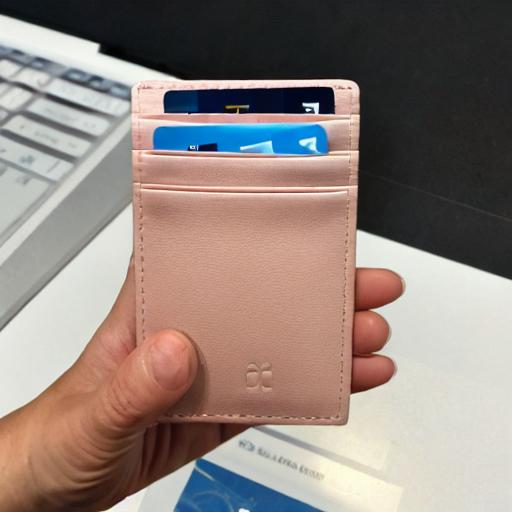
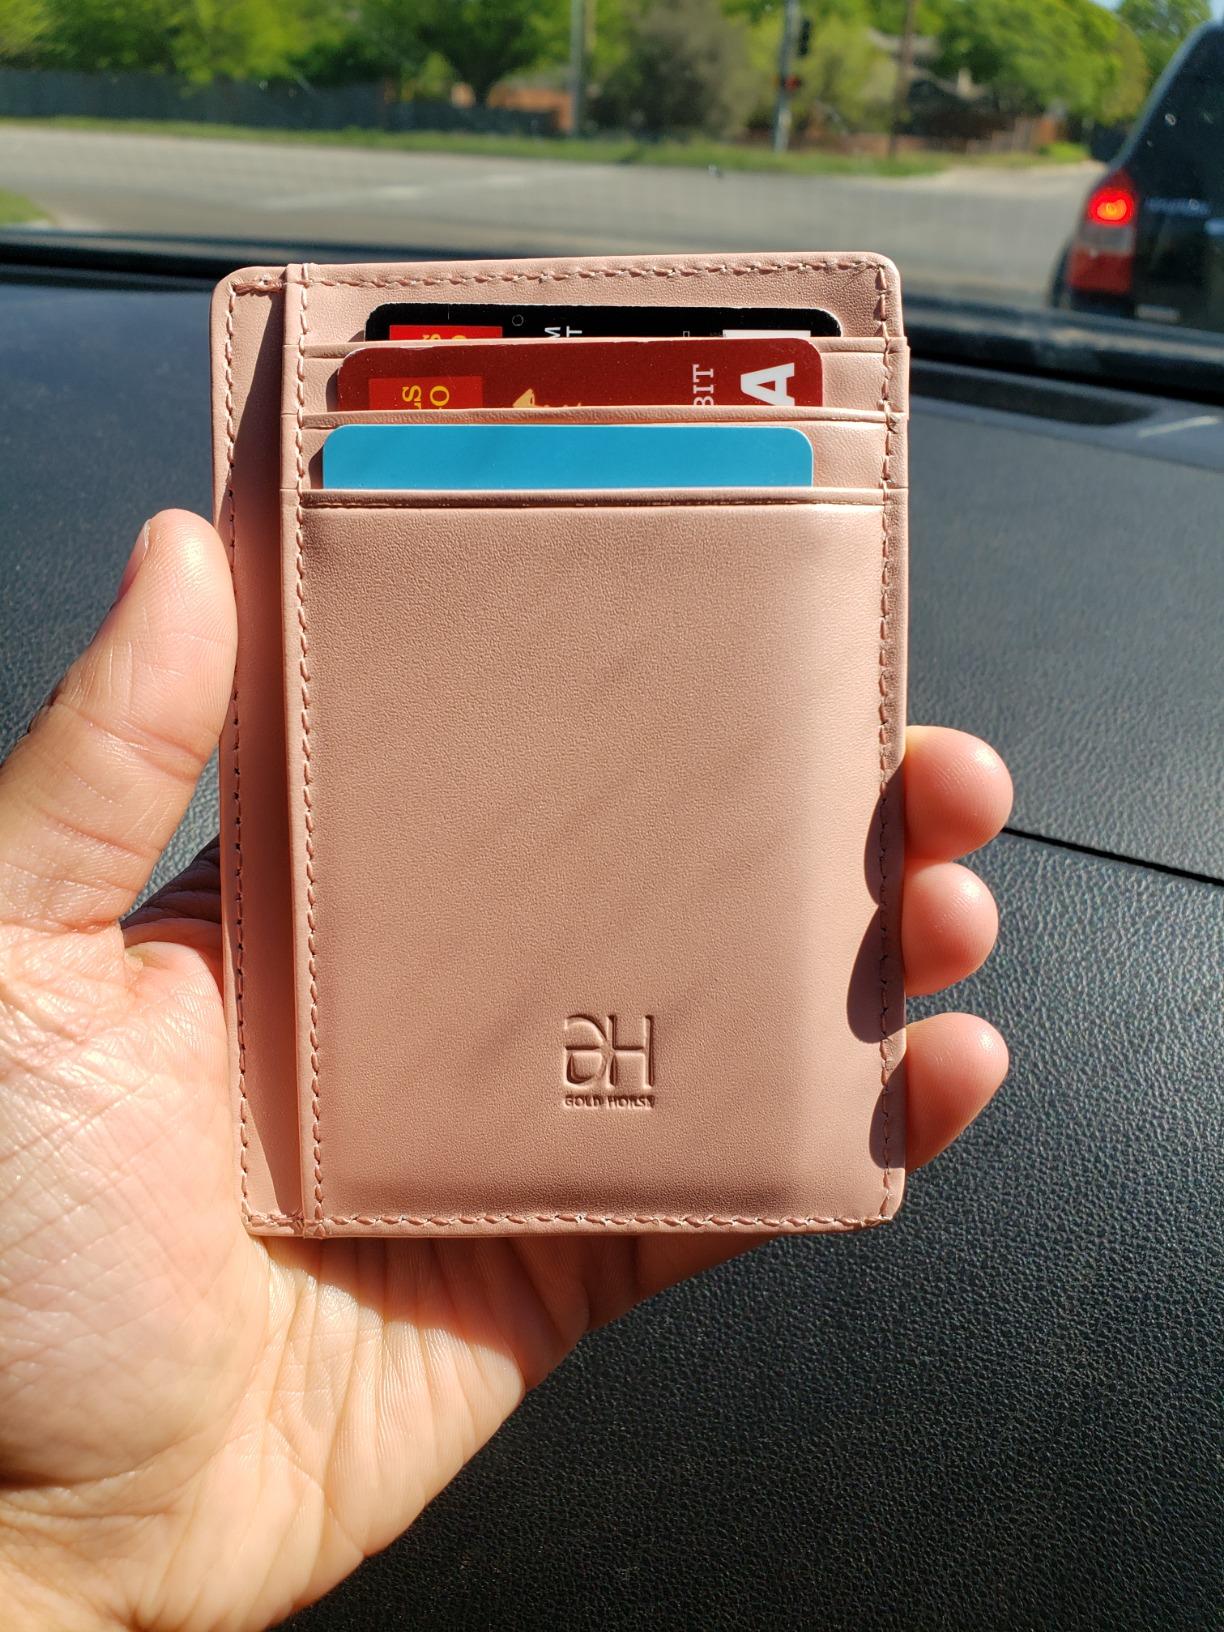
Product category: accessories_wallet
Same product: no